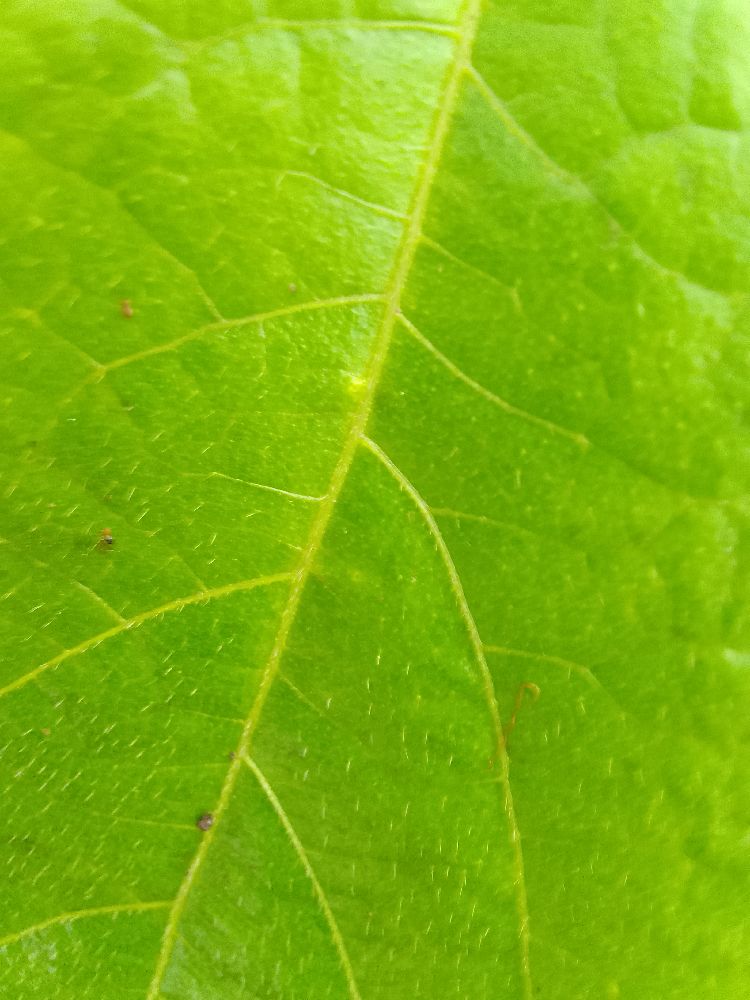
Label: healthy